Shinzo Abe

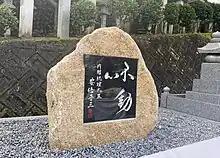
Memorial of Abe in Nara, Japan

In May 2013, Abe posed for photographs giving thumbs up gestures while sitting in the cockpit of a Kawasaki T-4 military training aircraft of the Japan Air Self-Defense Force's Blue Impulse aerobatics team. The aircraft was numbered "731", which was the number of the infamous Imperial Japanese Army Unit 731 that conducted lethal chemical and biological experiments on live prisoners of war during World War II. The image was widely circulated in South Korean media and drew widespread criticism in both South Korea and China. The combination of the symbolically charged number and Abe’s casual gesture was viewed as deeply insensitive and provocative. South Korean politician Chung Mong-joon described Abe's actions as "an act of direct provocation to Korea, China and other victim nations". In response, a Japanese Defense Ministry official claimed that the numbering on the jet was coincidental and that the numbers were the pilot's individual ID number.